Stephen Fox, 2nd Baron Holland

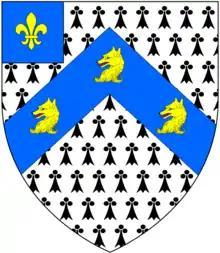
Canting arms of Fox, Baron Holland: "Ermine, on a chevron azure three fox's heads and necks erased or on a canton of the second a fleur-de-lys of the third"

Stephen Fox, 2nd Baron Holland of Holland and 2nd Baron Holland of Foxley (20 February 1745 – 26 November 1774) of Holland House in Kensington, Middlesex, was a British peer.